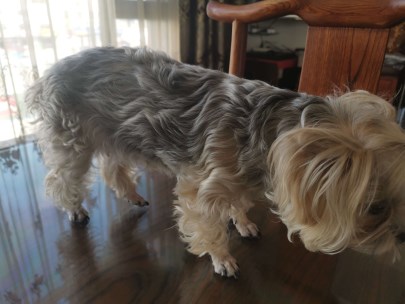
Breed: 340-n000120-Yorkshire_terrier